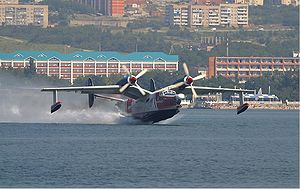
NATO-rapporteringsnavn / Østblokkens fly / Diverse fly
Be-12 'Mail' flyvebåd
NATO-rapporteringsnavne er navne givet til kinesisk, sovjetisk og siden russisk militærudstyr af Air Standardization Coordinating Committee. Navnene er givet for at identificere udstyret, selvom det rigtige navn ikke var kendt. NATO overtog ASCC's system og da NATO er mere kendt end ASCC hedder det NATO-rapporteringsnavne.